Laura Lyon White

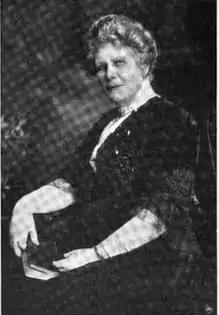
Laura White

In 1910, "for Civic Service and for Helping to Save the Calaveras Big Trees," White was honored by the Native Daughters of the Golden West; her name, with those of Hearst and nine other women, was placed on its Roll of Honor in the award's inaugural year.